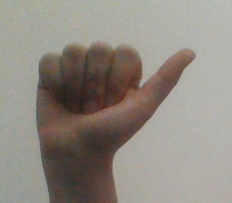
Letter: dhad